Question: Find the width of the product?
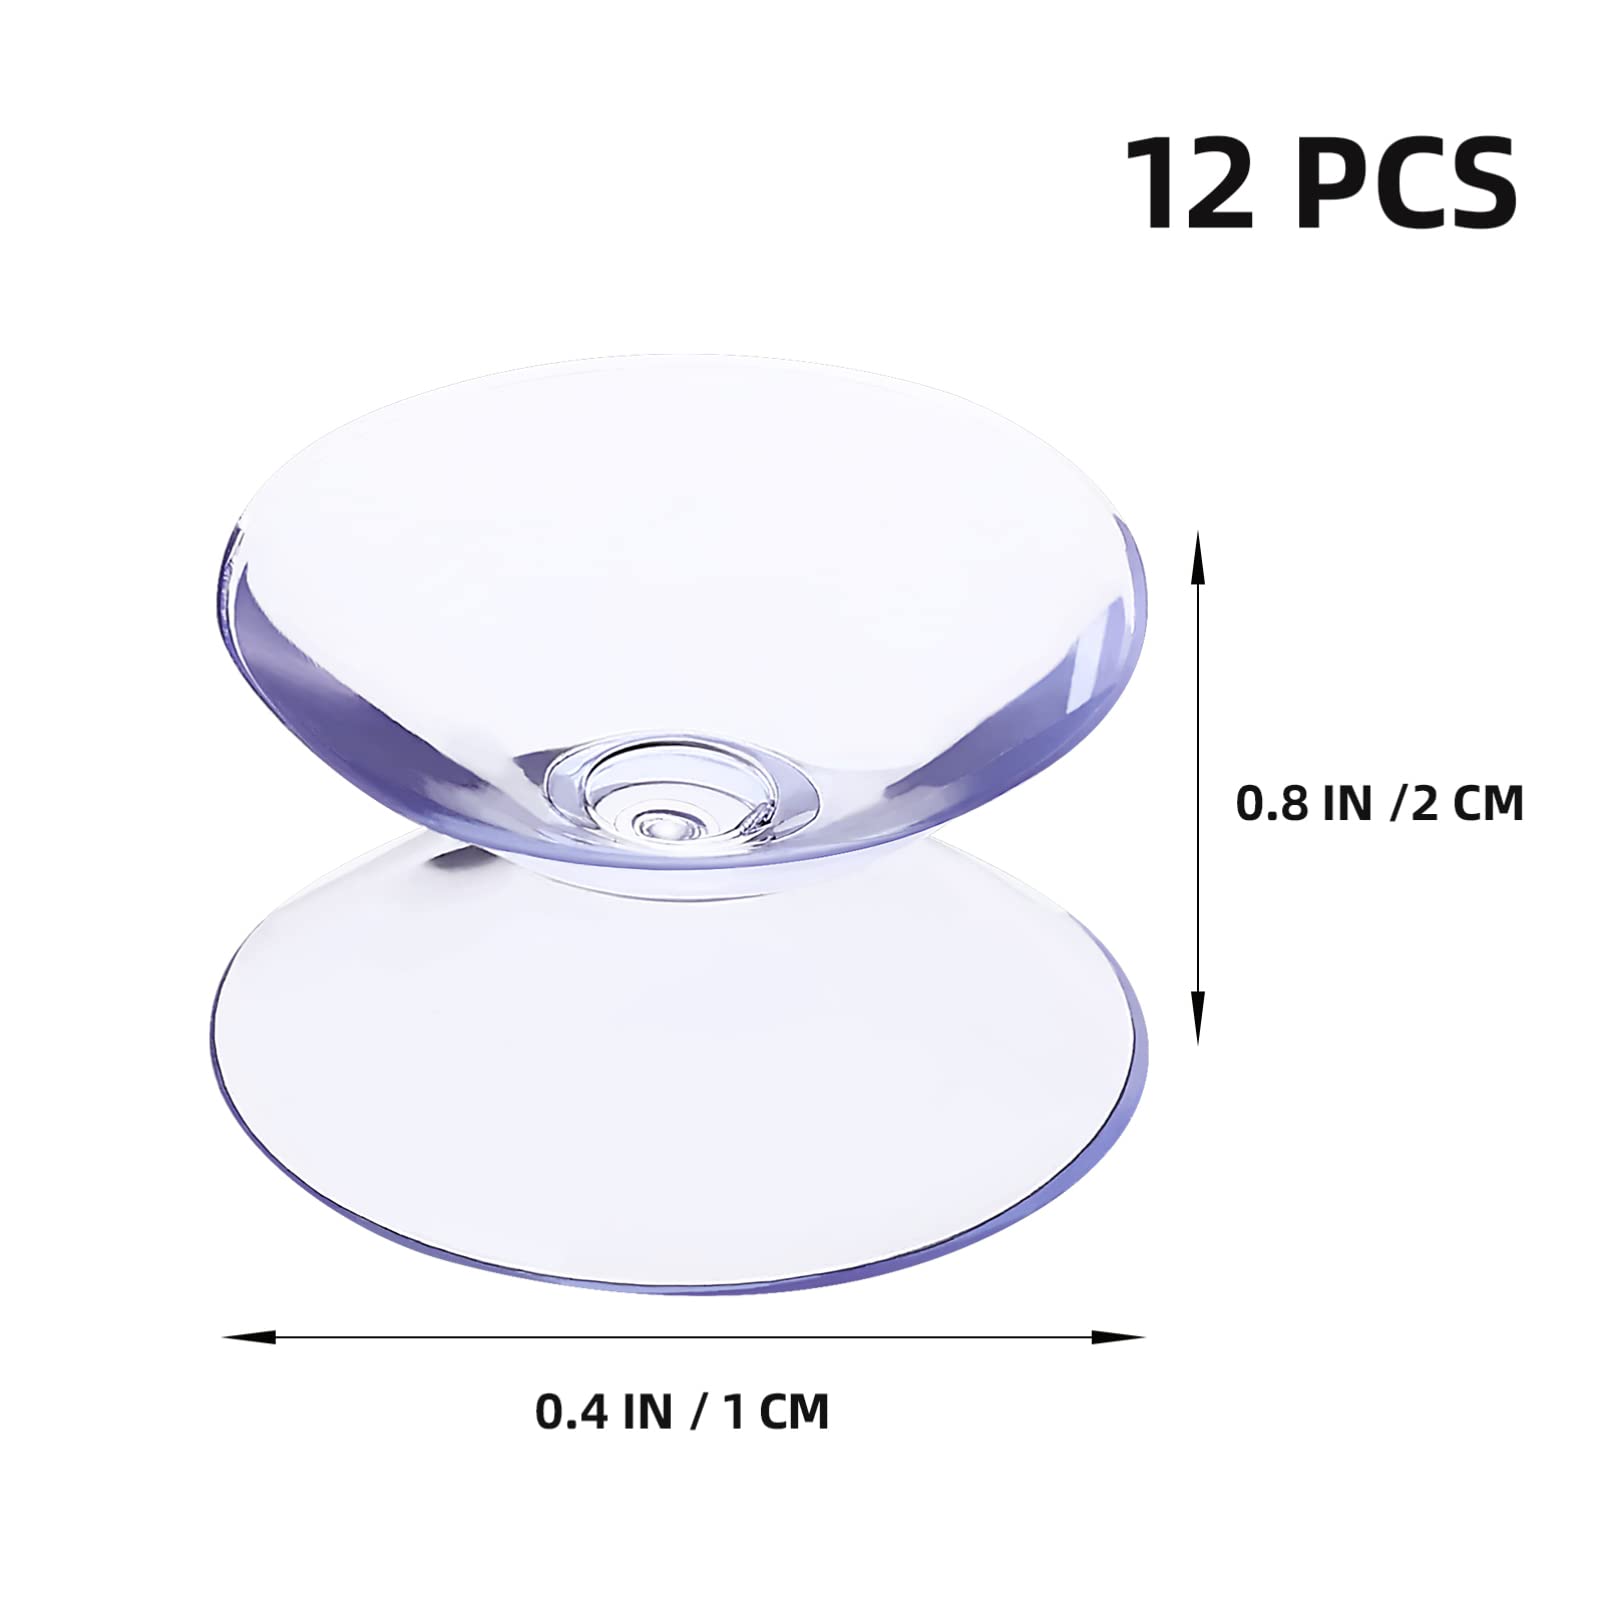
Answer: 0.4 inch